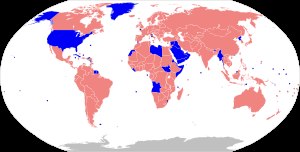
Moms
Oversigtskort over lande med moms. Lande med blåt opkræver ikke moms.
Moms, forkortelse for meromsætningsafgift, er en indirekte skat, som beregnes af varens salgspris og opkræves af sælgeren.